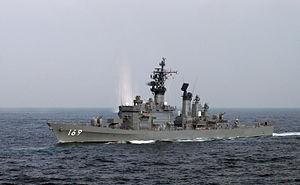
La classe Tachikaze est une classe de destroyers lance-missiles de la Force maritime d'autodéfense japonaise construite durant les années 1970-1980 et désormais hors service.